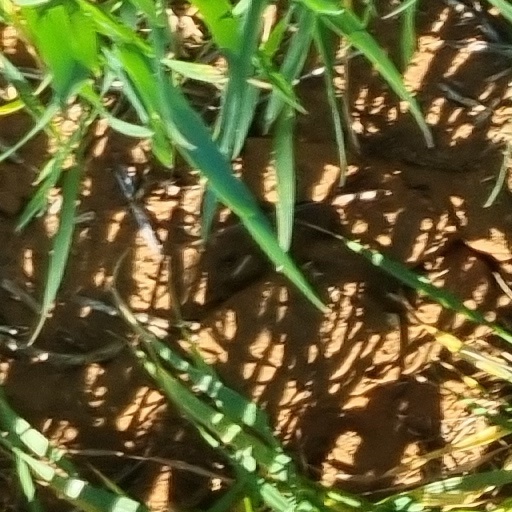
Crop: wheat